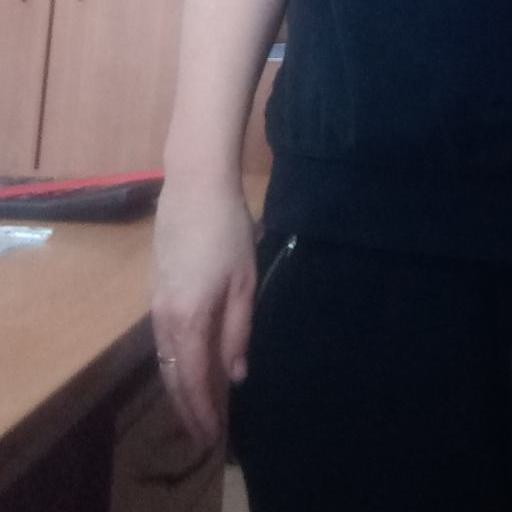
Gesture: no_gesture